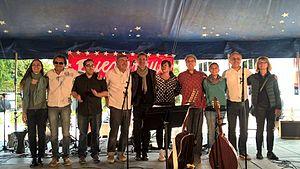
Les artistes du spectacle Bienvenue tous ensemble sur scène pour la première fois
Red Cardell est un groupe de rock indépendant français, originaire de Quimper, en Bretagne. Il est formé en 1992 par Jean-Pierre Riou, Jean-Michel Moal et Ian Proërer. Après le départ de ce dernier en 2001, Manu Masko devient le batteur du groupe jusqu'en 2015.